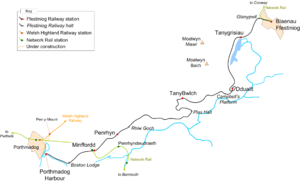
Ffestiniog Railway
Ffestiniog Railways linjeføring
Ffestiniog Railway er en smalsporet jernbane i i Nord-Wales i grevskabet Gwynedd, hovedsageligt beliggende indenfor nationalparken Snowdonia, hvor den er en stor turistattraktion.